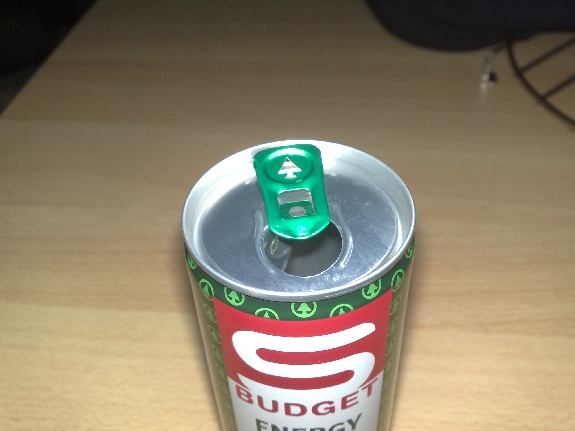
Label: metal